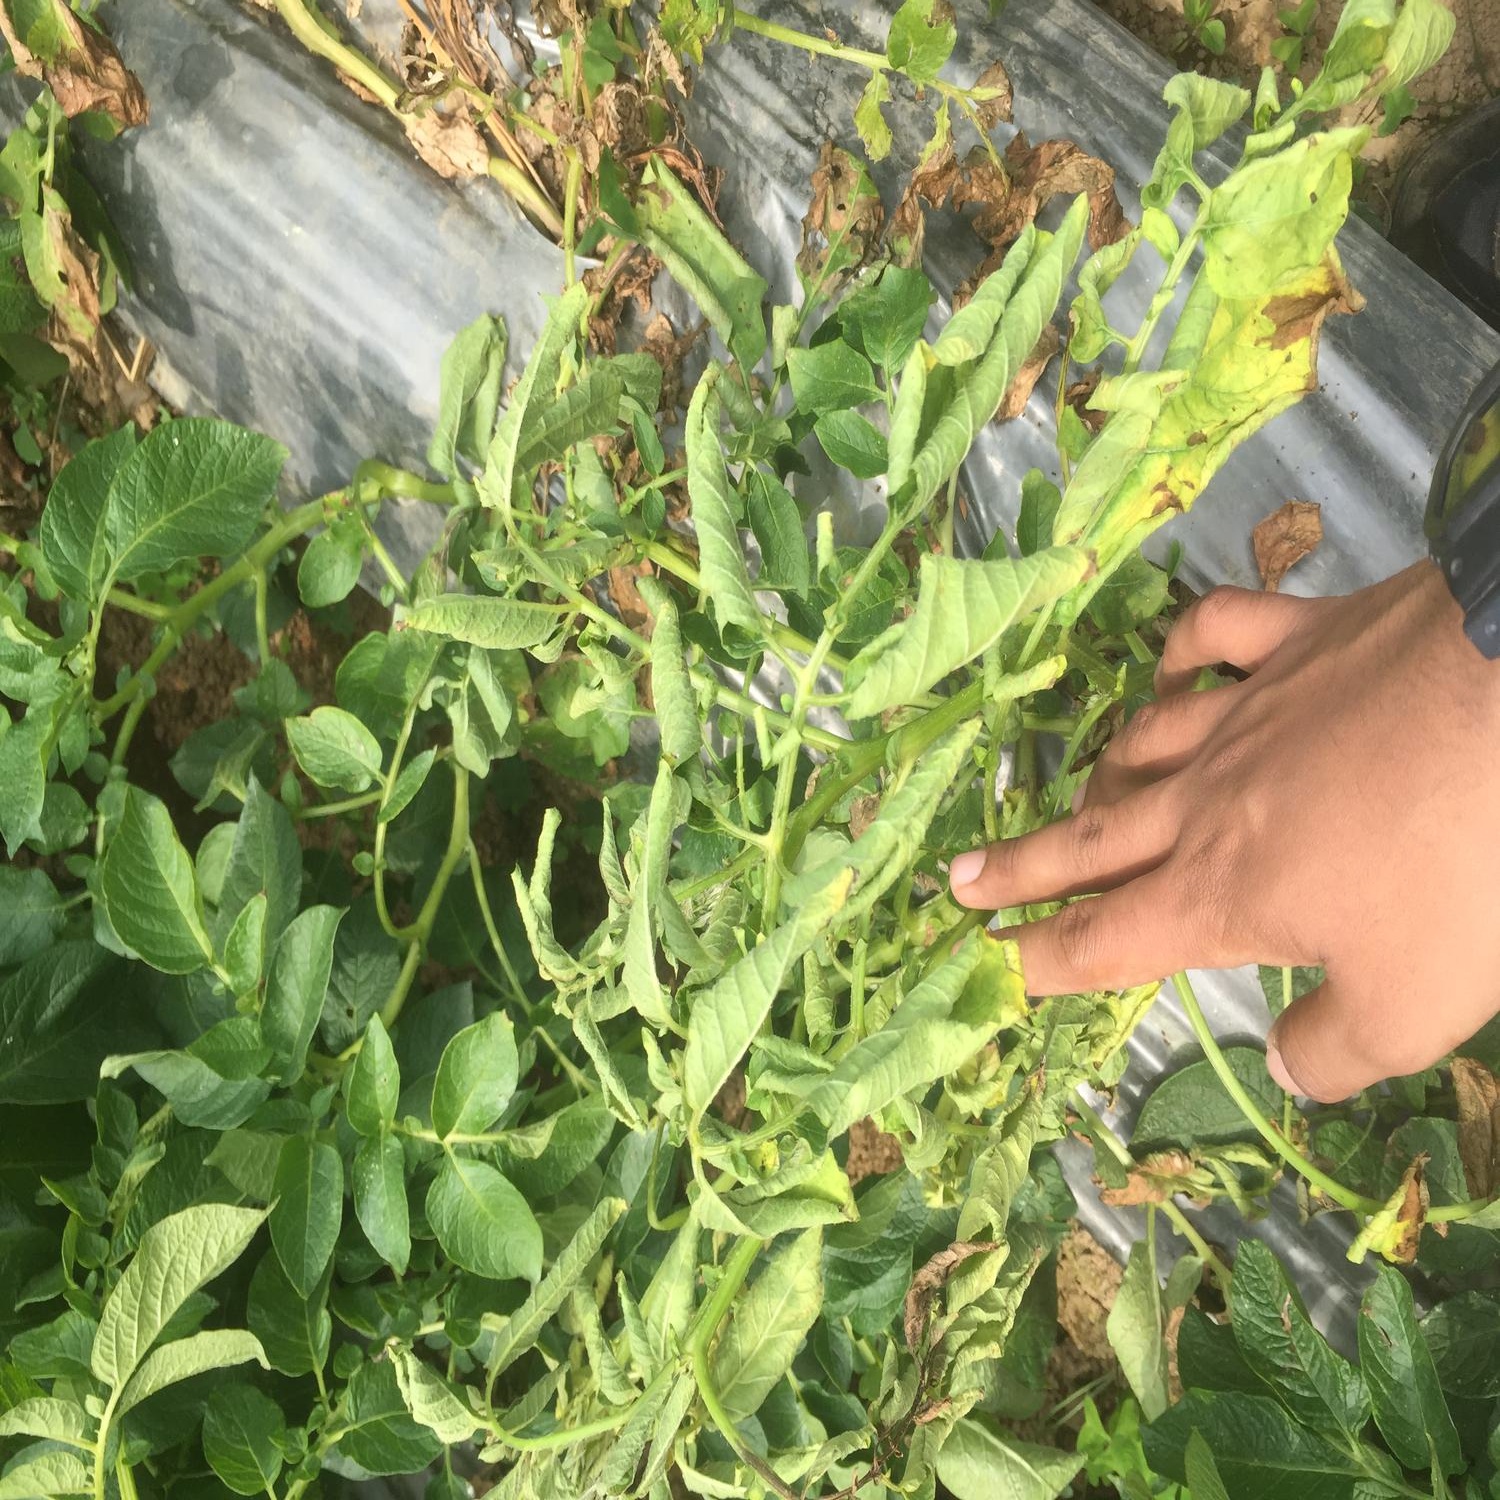
Etiqueta: Pudricion_Parda